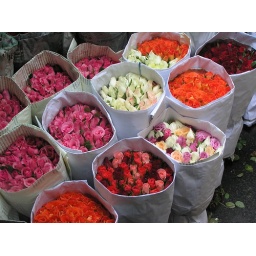
I bought the pink and white bouquet in the lower right corner.